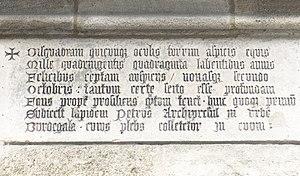
La tour Pey-Berland, du nom de l'archevêque Pey Berland, est le clocher séparé de la Cathédrale Saint-André, situé à Bordeaux sur la Place Pey-Berland. Elle fait l’objet d’un classement au titre des monuments historiques par la liste de 1862. Elle est également classée au patrimoine mondial de l'Unesco.